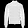
Label: Coat